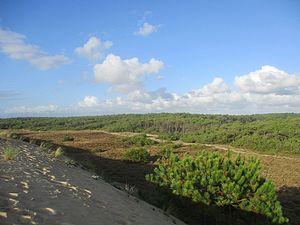
Dune près de la plage de la Blette Blanche à Saint-Girons (Landes).
Vielle-Saint-Girons est une commune du Sud-Ouest de la France, située dans le département des Landes. En outre, elle appartient à la communauté de communes Côte Landes Nature.